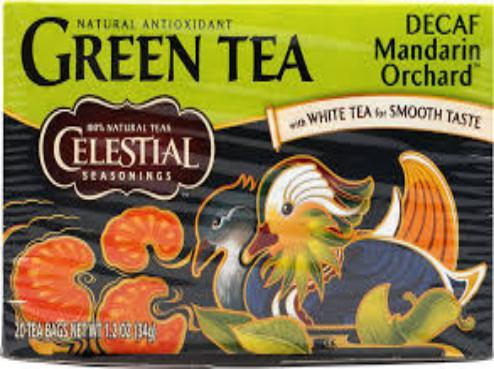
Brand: Celestial Seasonings
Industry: Food